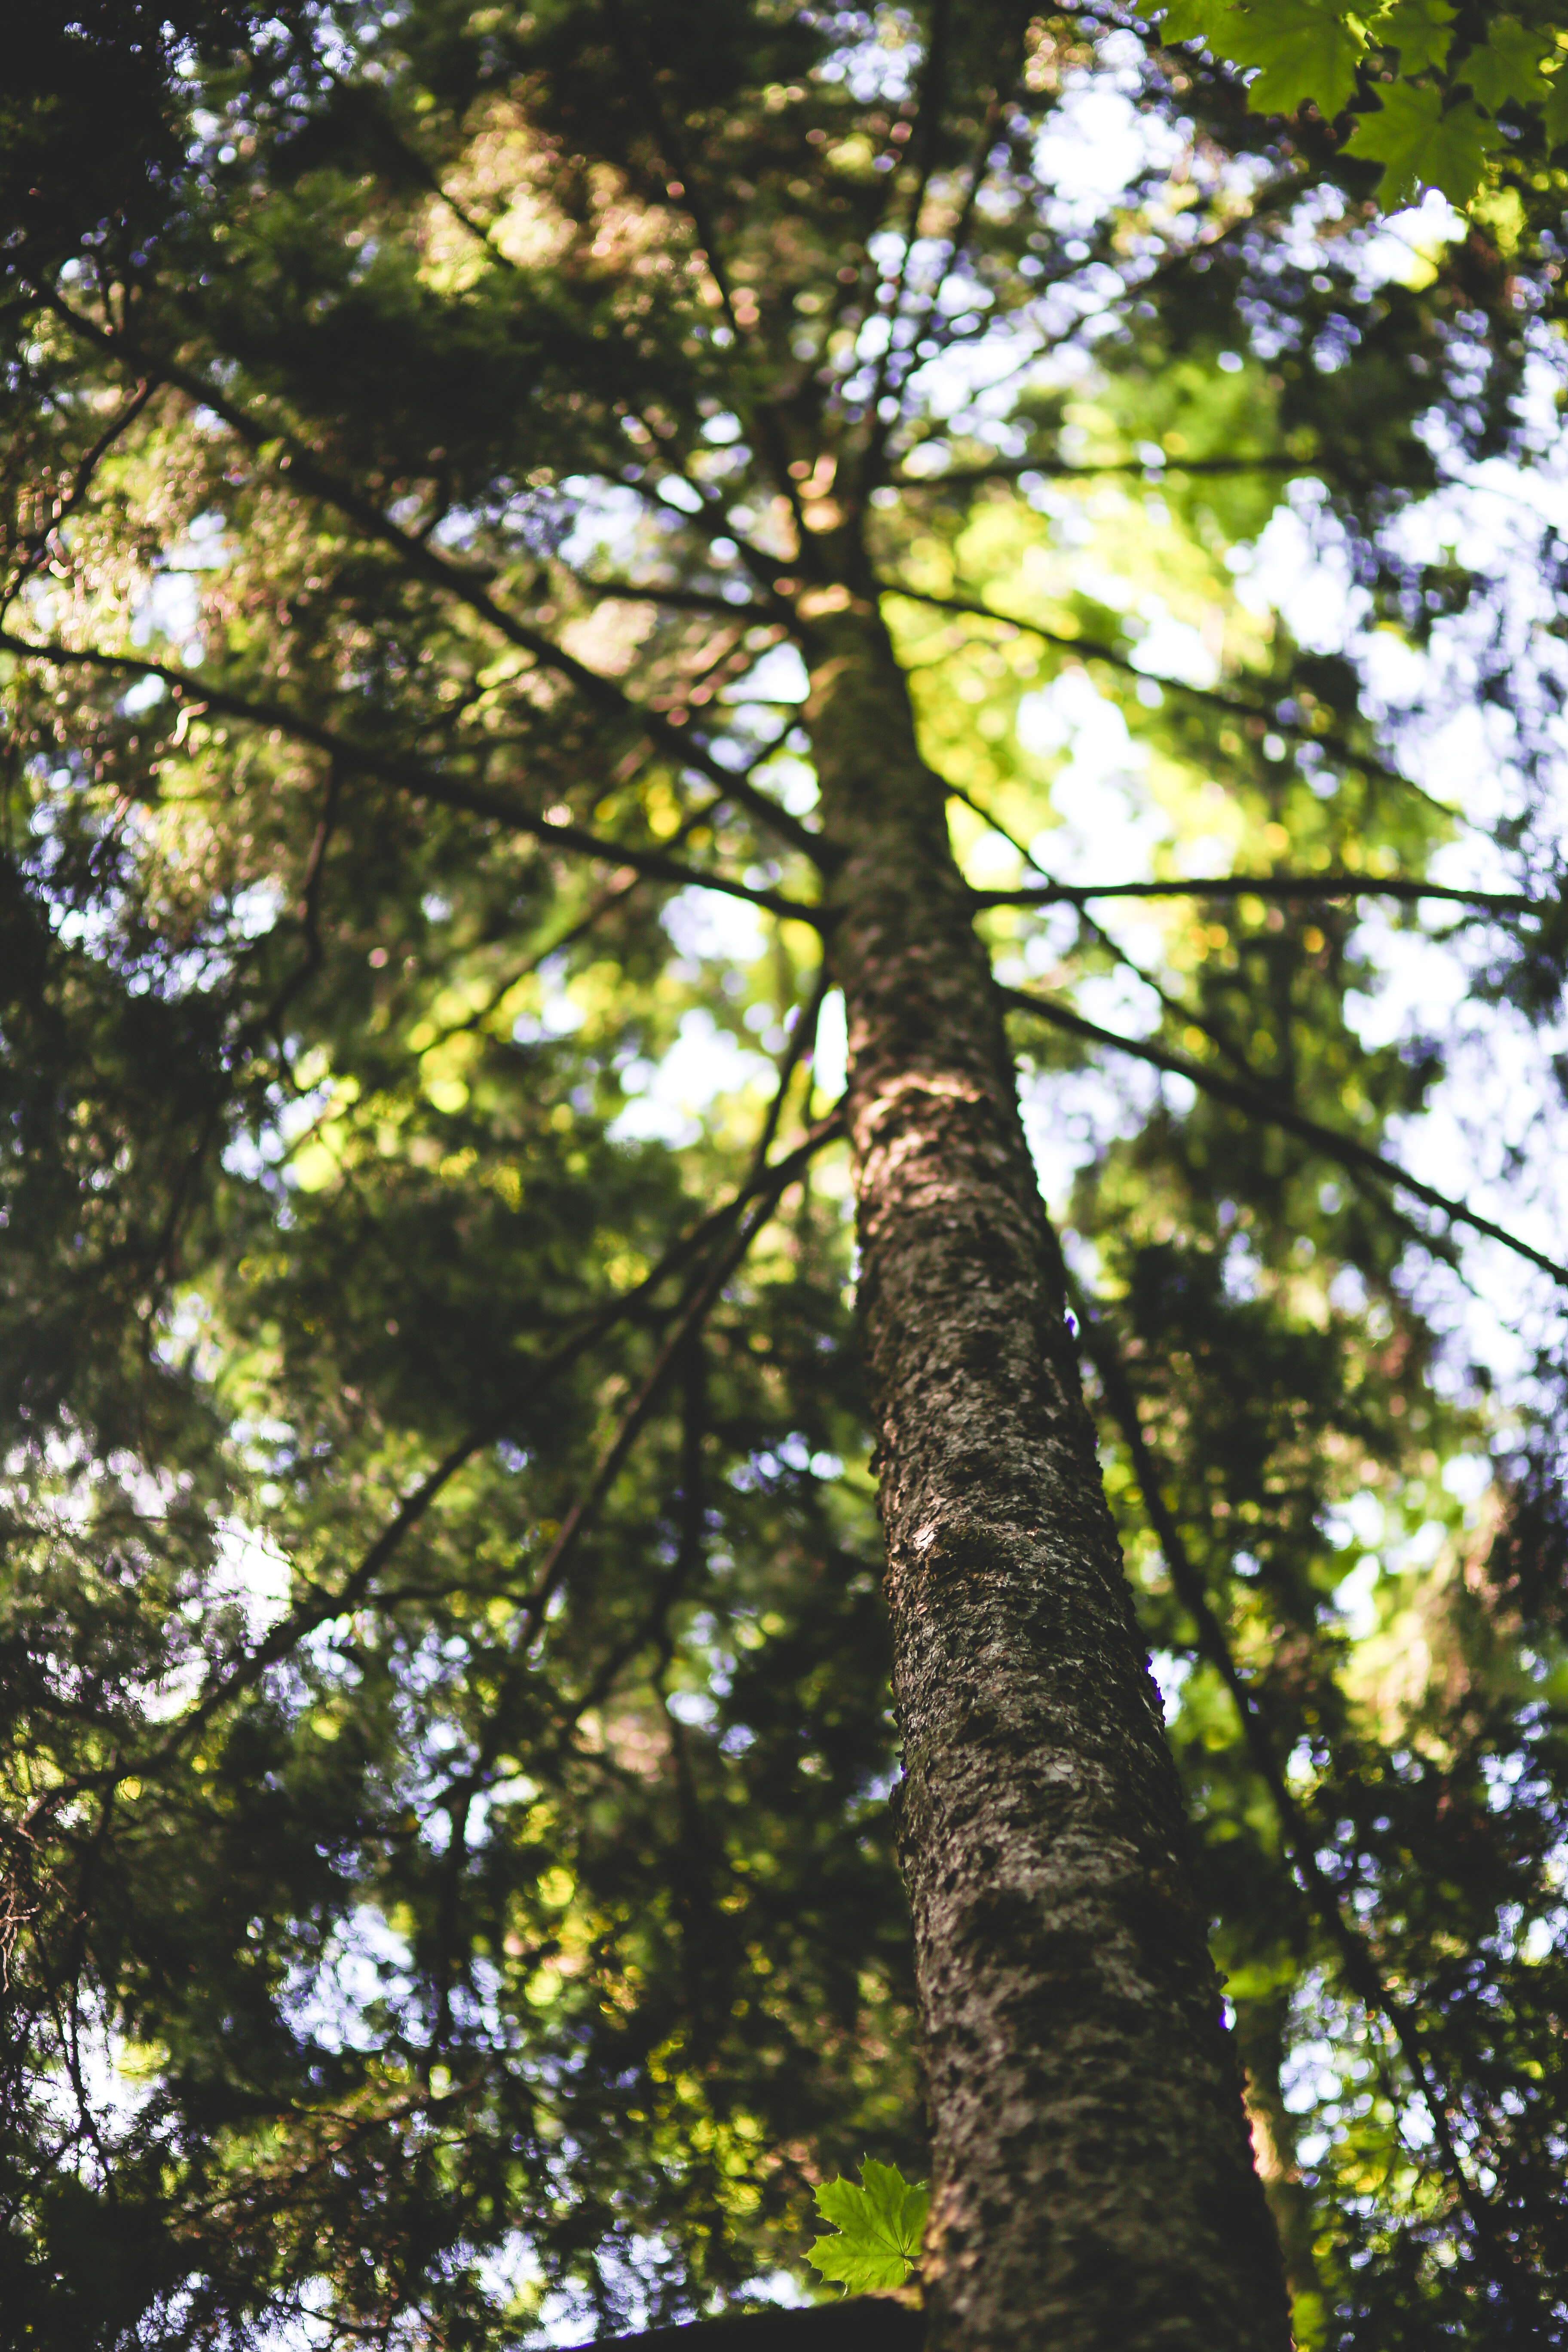
tree, nature, branch, trunk, woody plant, natural environment, green, plant, leaf, sunlight, light, forest, Northern hardwood forest, nature reserve, sky, biome, shellbark hickory, old growth forest, temperate broadleaf and mixed forest, botany, woodland, valdivian temperate rain forest, plant stem, spring, grove, deciduous, jungle, wood, tropical and subtropical coniferous forests, Canoe birch, birch family, twig, birch, temperate coniferous forest